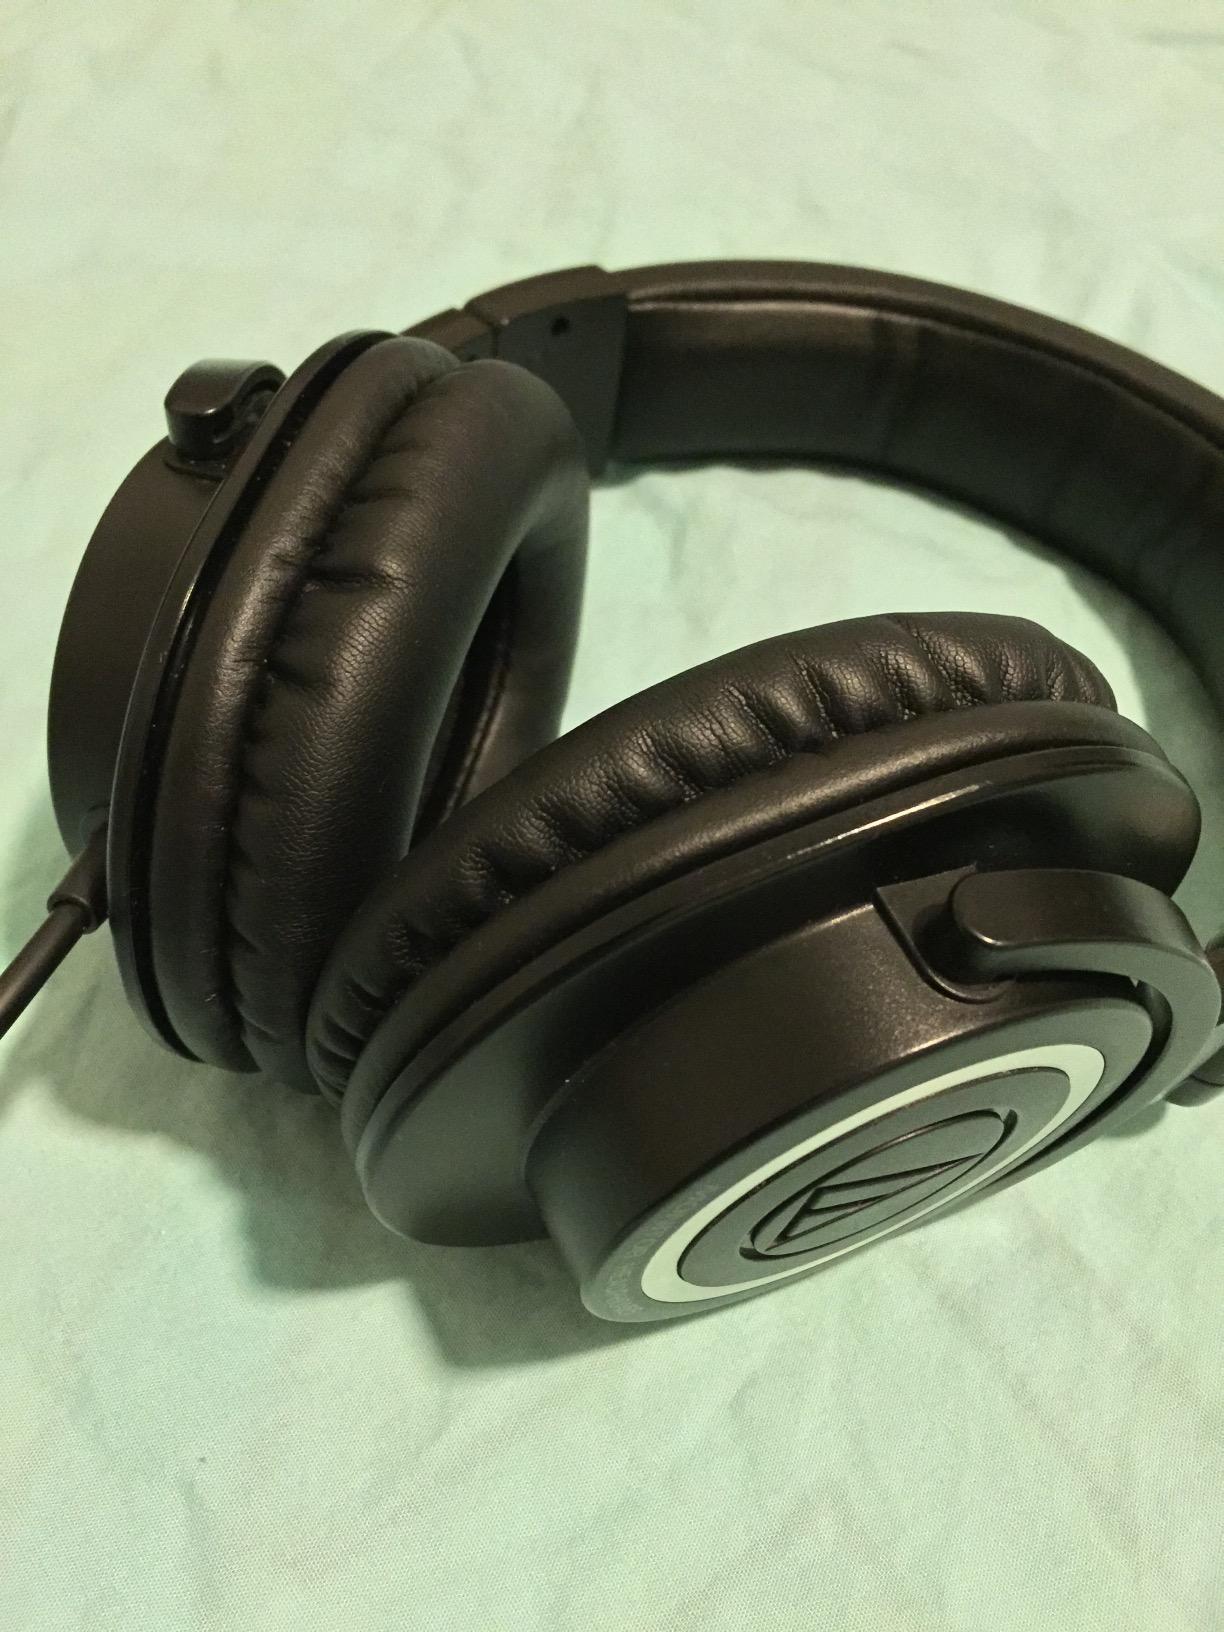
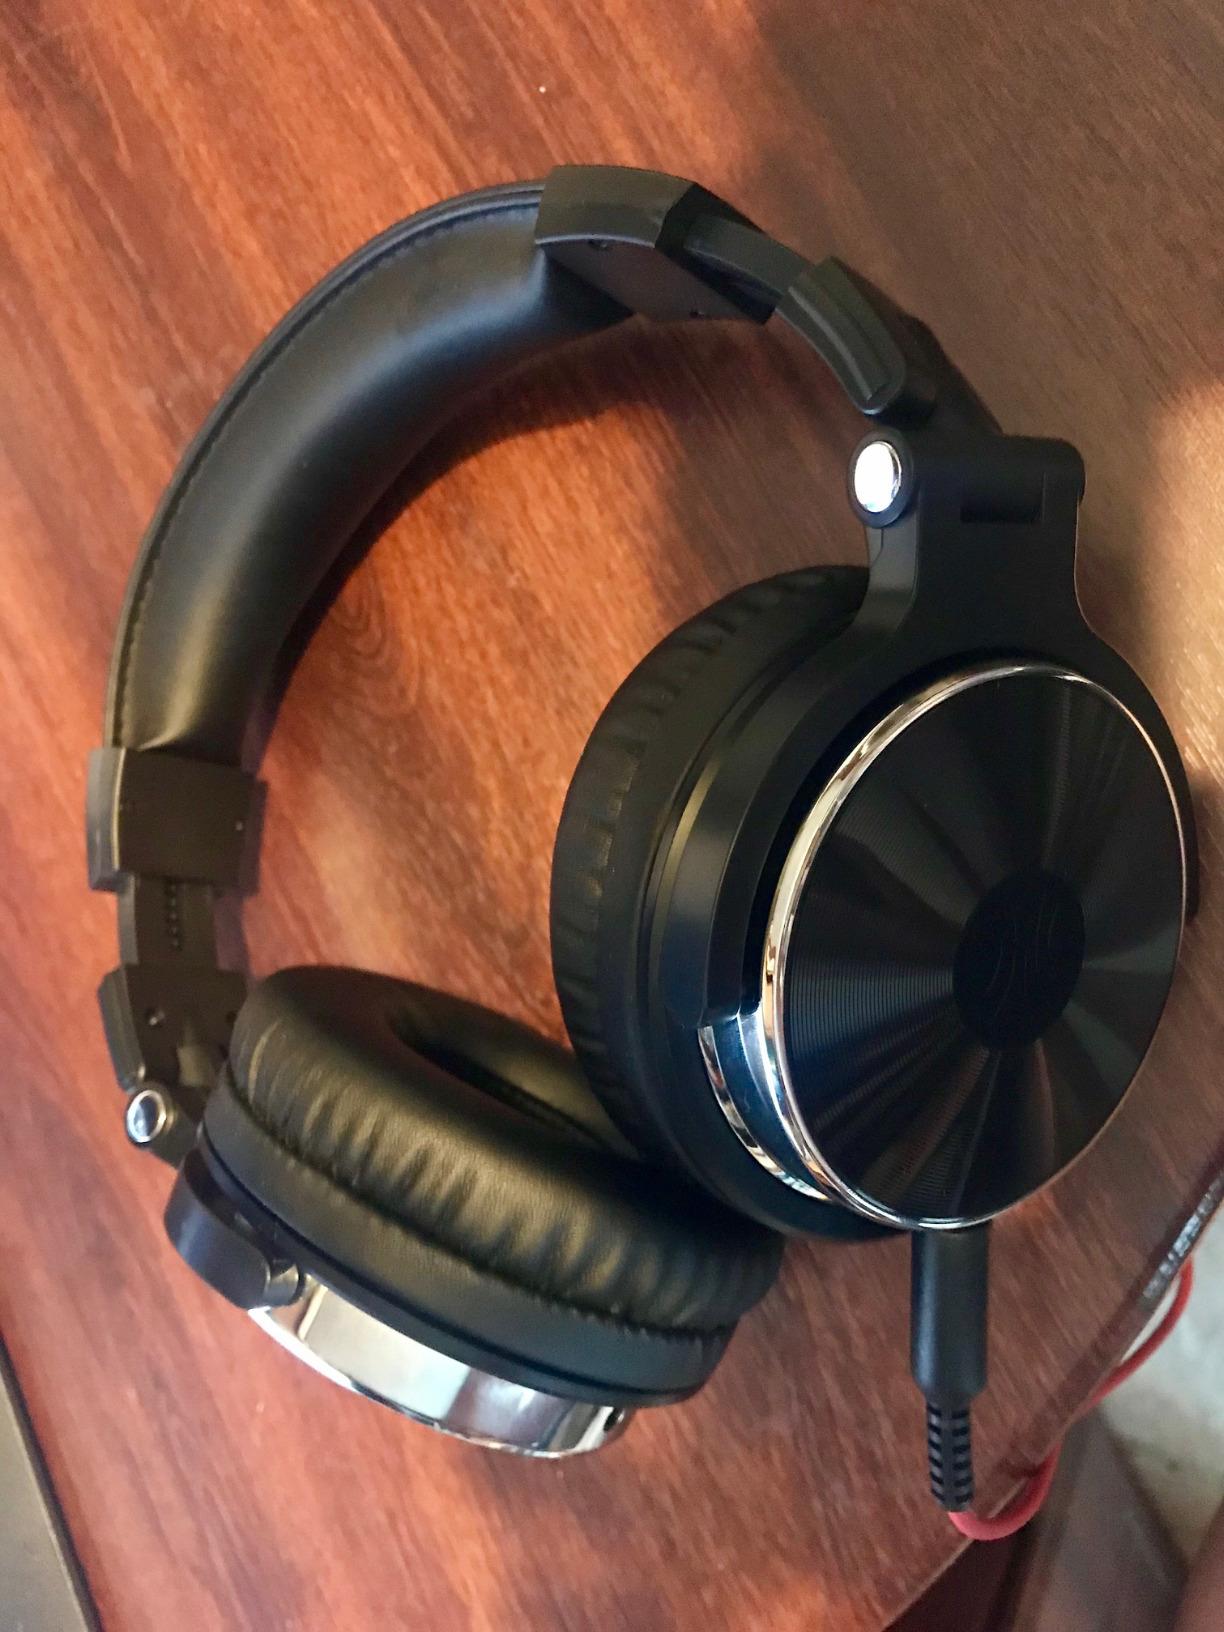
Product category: headphones
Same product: no